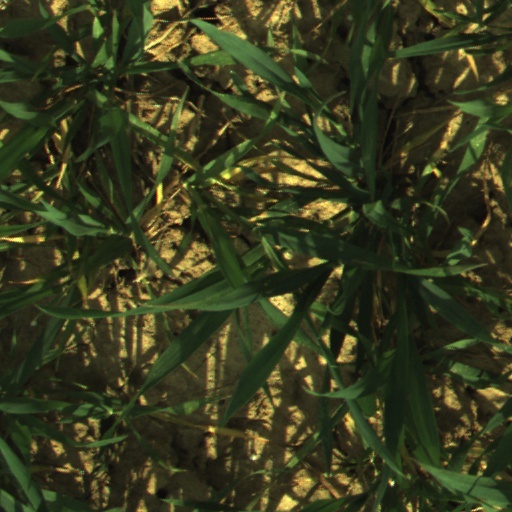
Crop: wheat